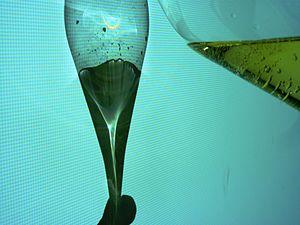
Couleur du champagne Charles Heidsieck à l'Alliance française de Wuhan (http://www.wuhan.afchine.org/)